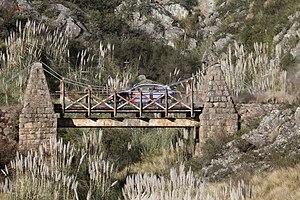
Le Rallye d'Argentine 2017 est le 5ᵉ rallye du Championnat du monde des rallyes 2017. Il se déroule normalement sur 18 épreuves spéciales. Thierry Neuville et Nicolas Gilsoul, au volant d'une Hyundai i20 Coupe WRC, remportent le rallye lors de l’ultime spéciale en devançant Elfyn Evans et Daniel Barritt de seulement 0 s 7.
Le rallye d'Argentine est une course automobile sur terre désignée sous ce nom en 1980 pour son admission effective en WRC. Sa première édition porte en fait le nom de Rally Codasur en 1979. Le manufacturier Marlboro prend pied comme sponsor de 1983 à 1988, YPF est le principal soutien financier de 1991 à 1995, et Philips apparaît en 2012-13. Pour l'heure, les laboratoires argentins Xion sont le partenaire de l'épreuve, qui est la seule sudaméricaine inscrite dans la durée en WRC.